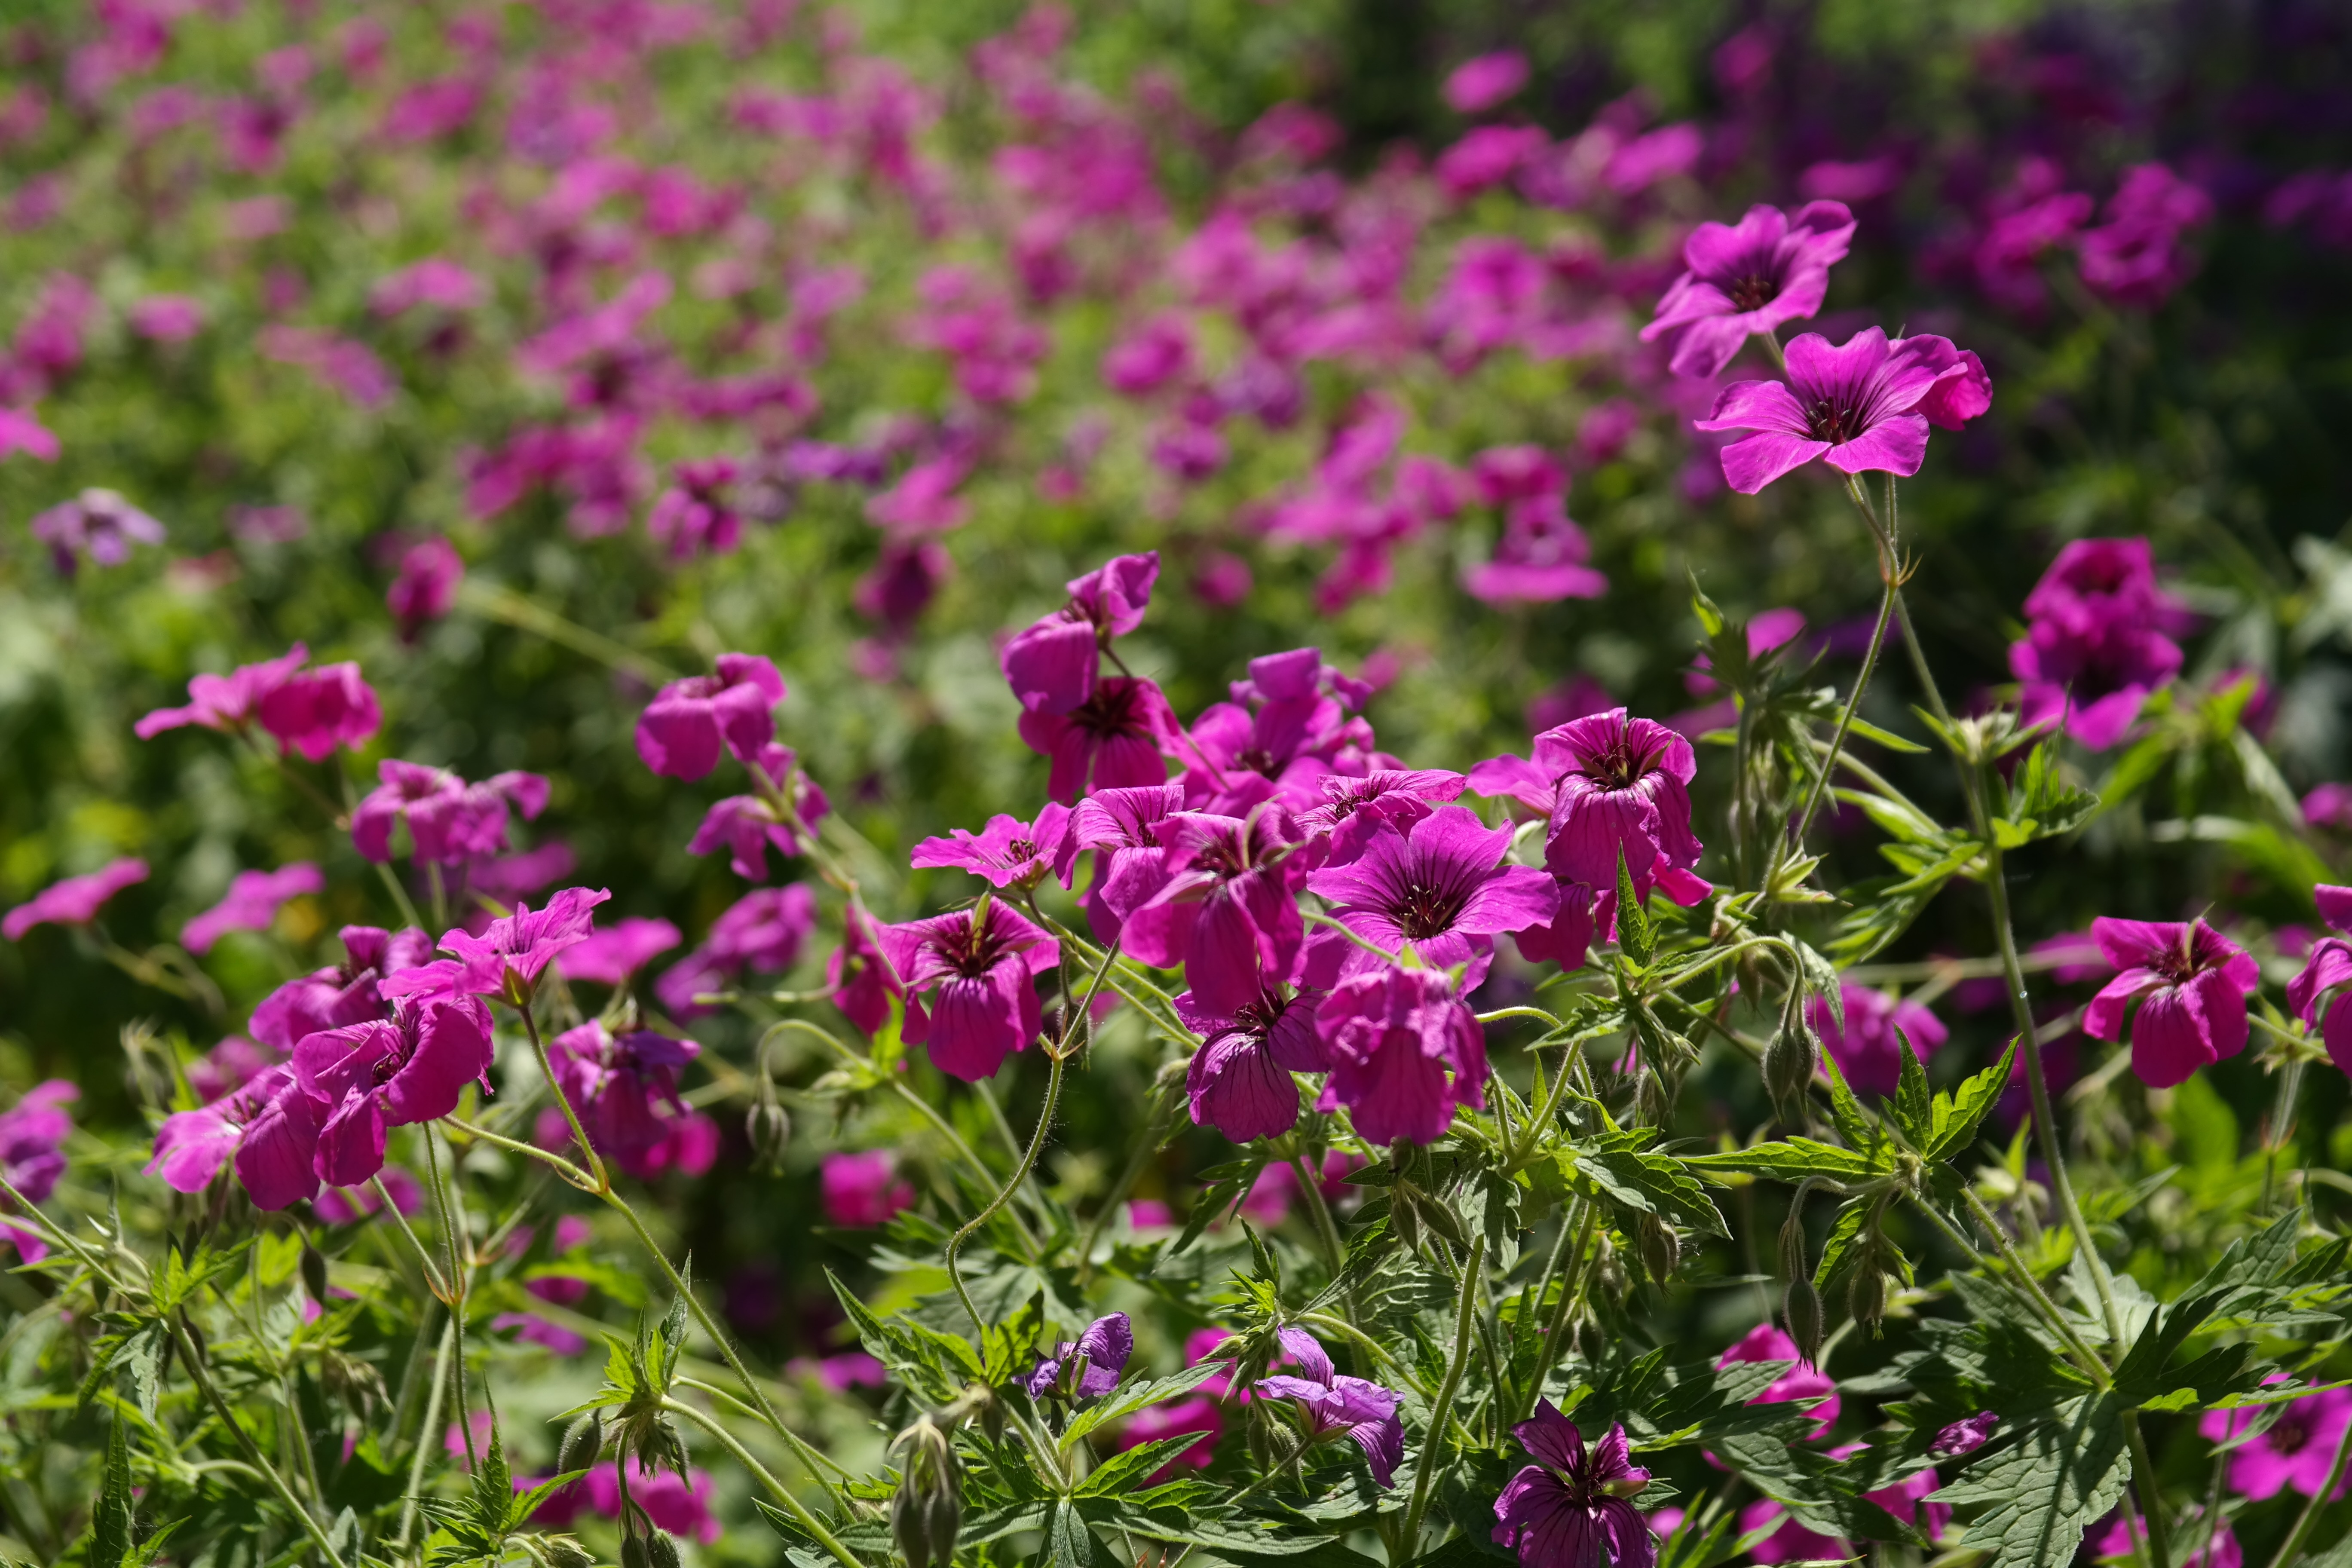
blossom, plant, meadow, flower, purple, bloom, green, red, herb, pink, flora, wildflower, geranium, shrub, stamen, cranesbill, stamens, ornamental plant, stamina, garden plant, ground cover, flowering plant, blue violet, flower petals, geranium greenhouse, annual plant, land plant, breckland thyme, everlasting sweet pea, geraniales, dame's rocket, grand geranium, geranium hybrid, geranium platypetalum